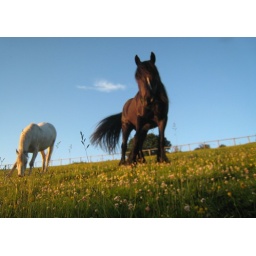
Brilliant horses and a golden June evening in southern England. Really something to treasure.